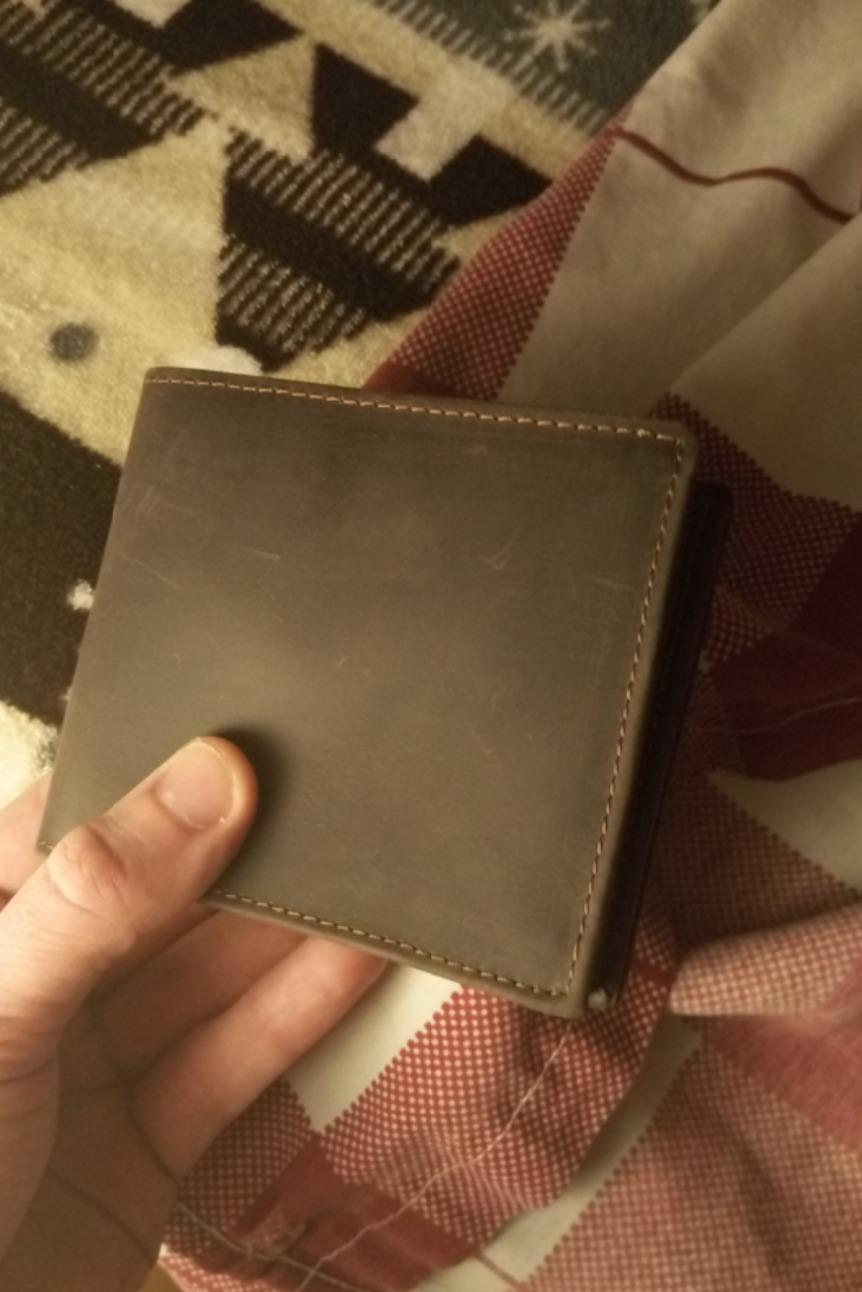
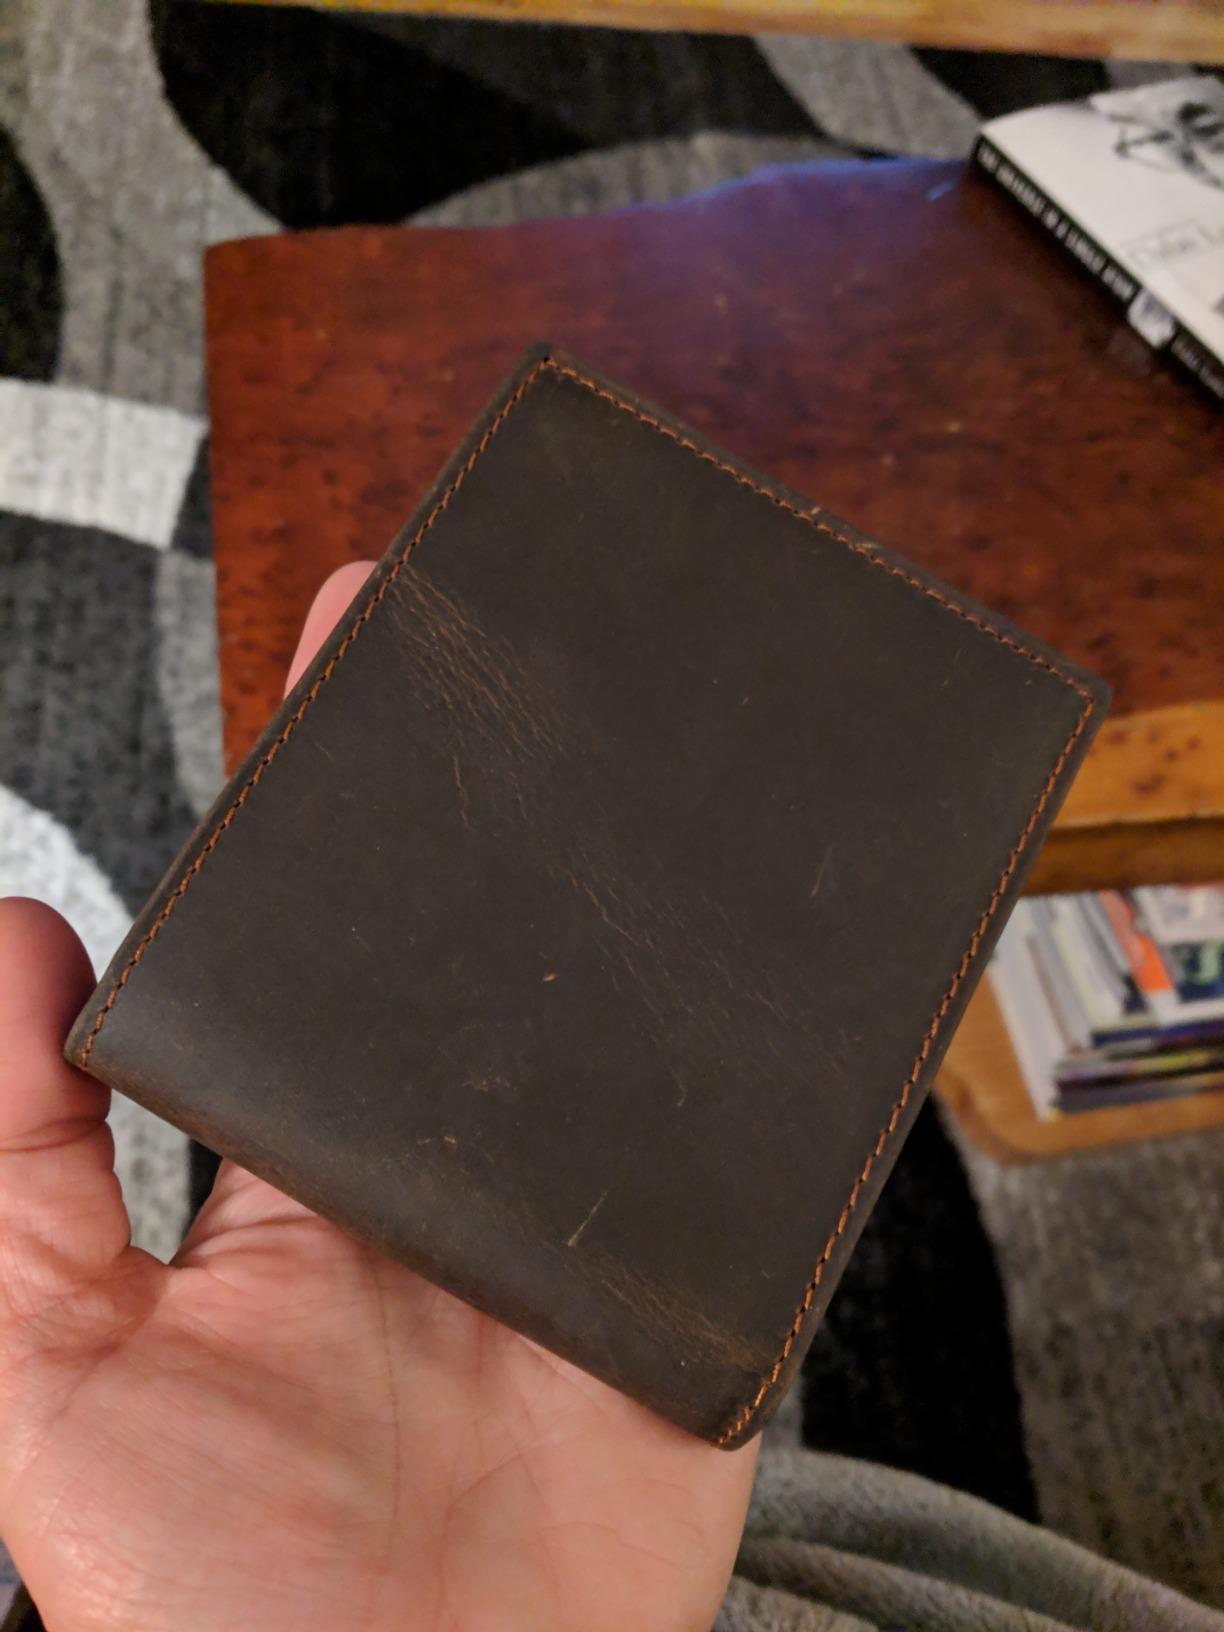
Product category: accessories_wallet
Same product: yes